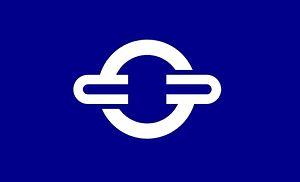
Tone est un bourg du district de Kitasōma, dans la préfecture d'Ibaraki, au Japon.